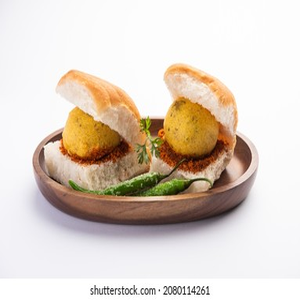
Dish: vadapav